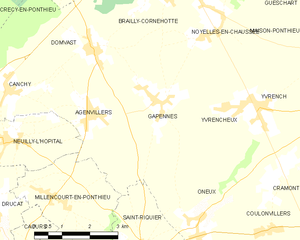
Carte des communes françaises Gapennes